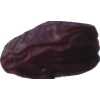
Label: dates